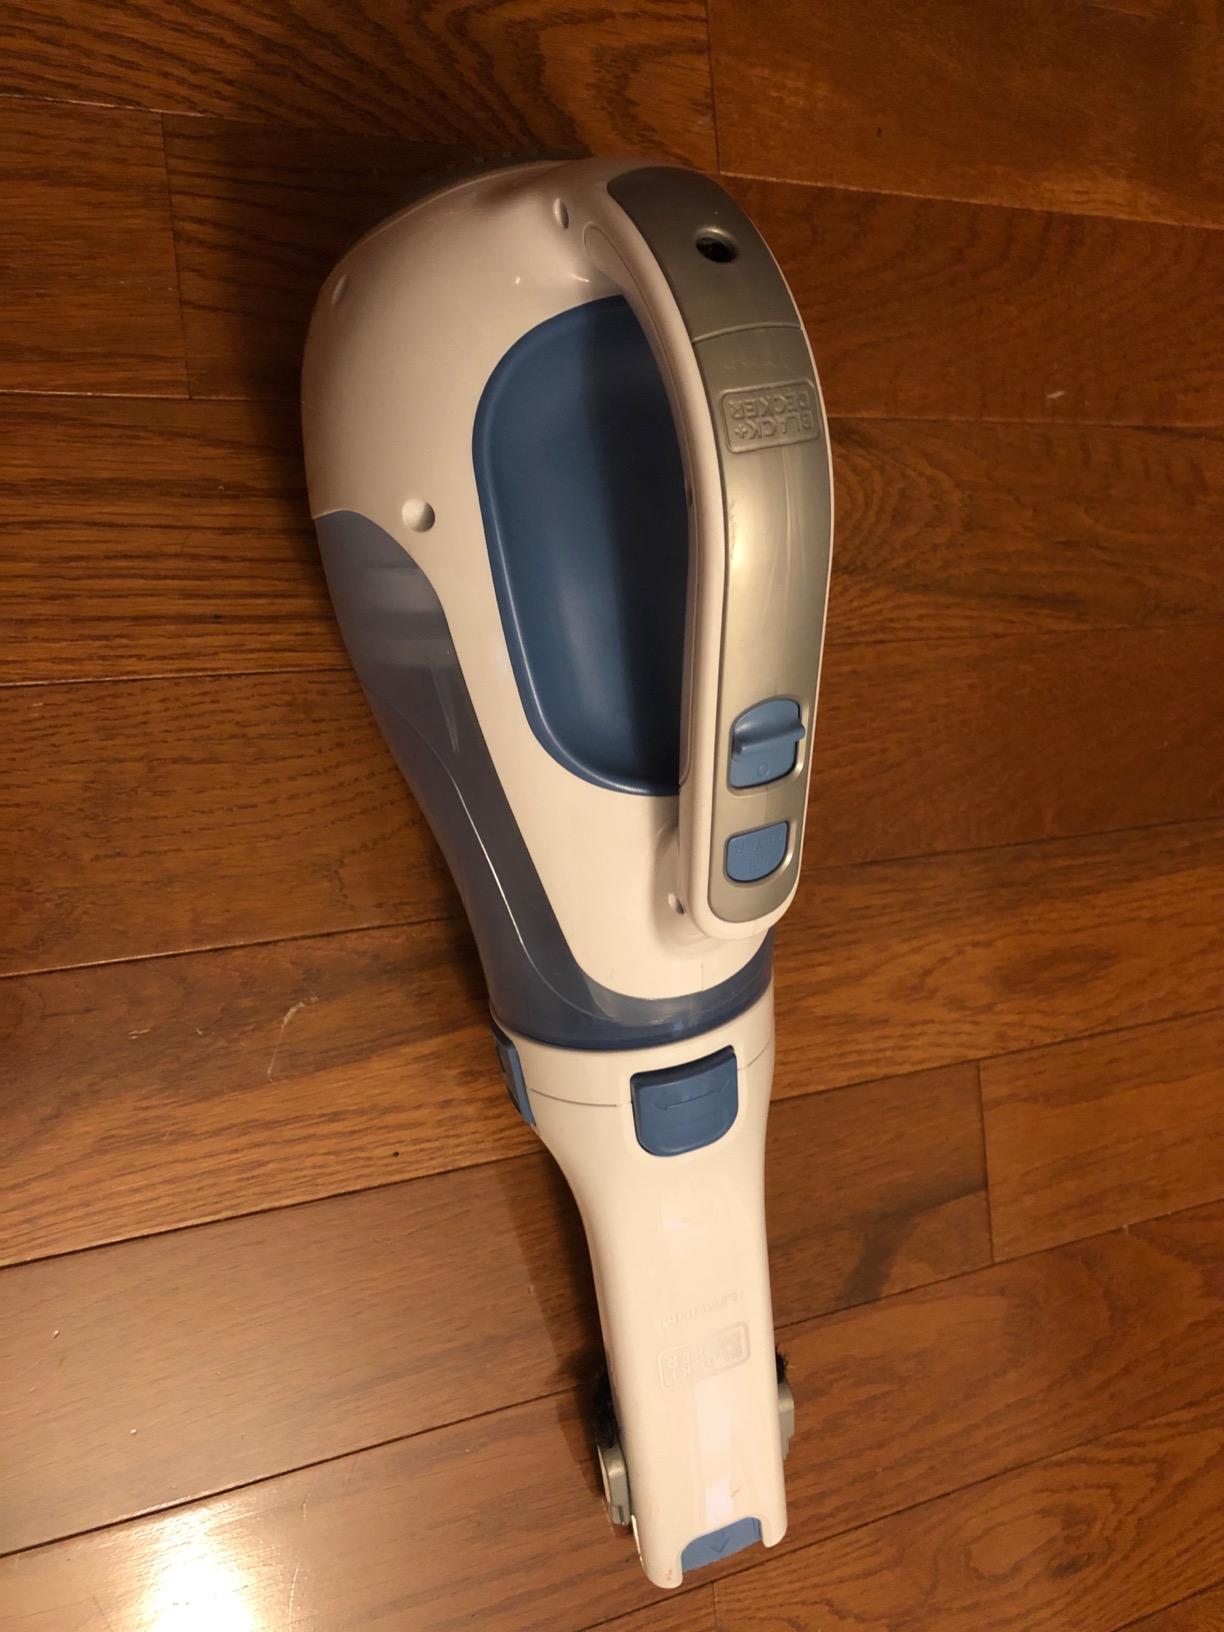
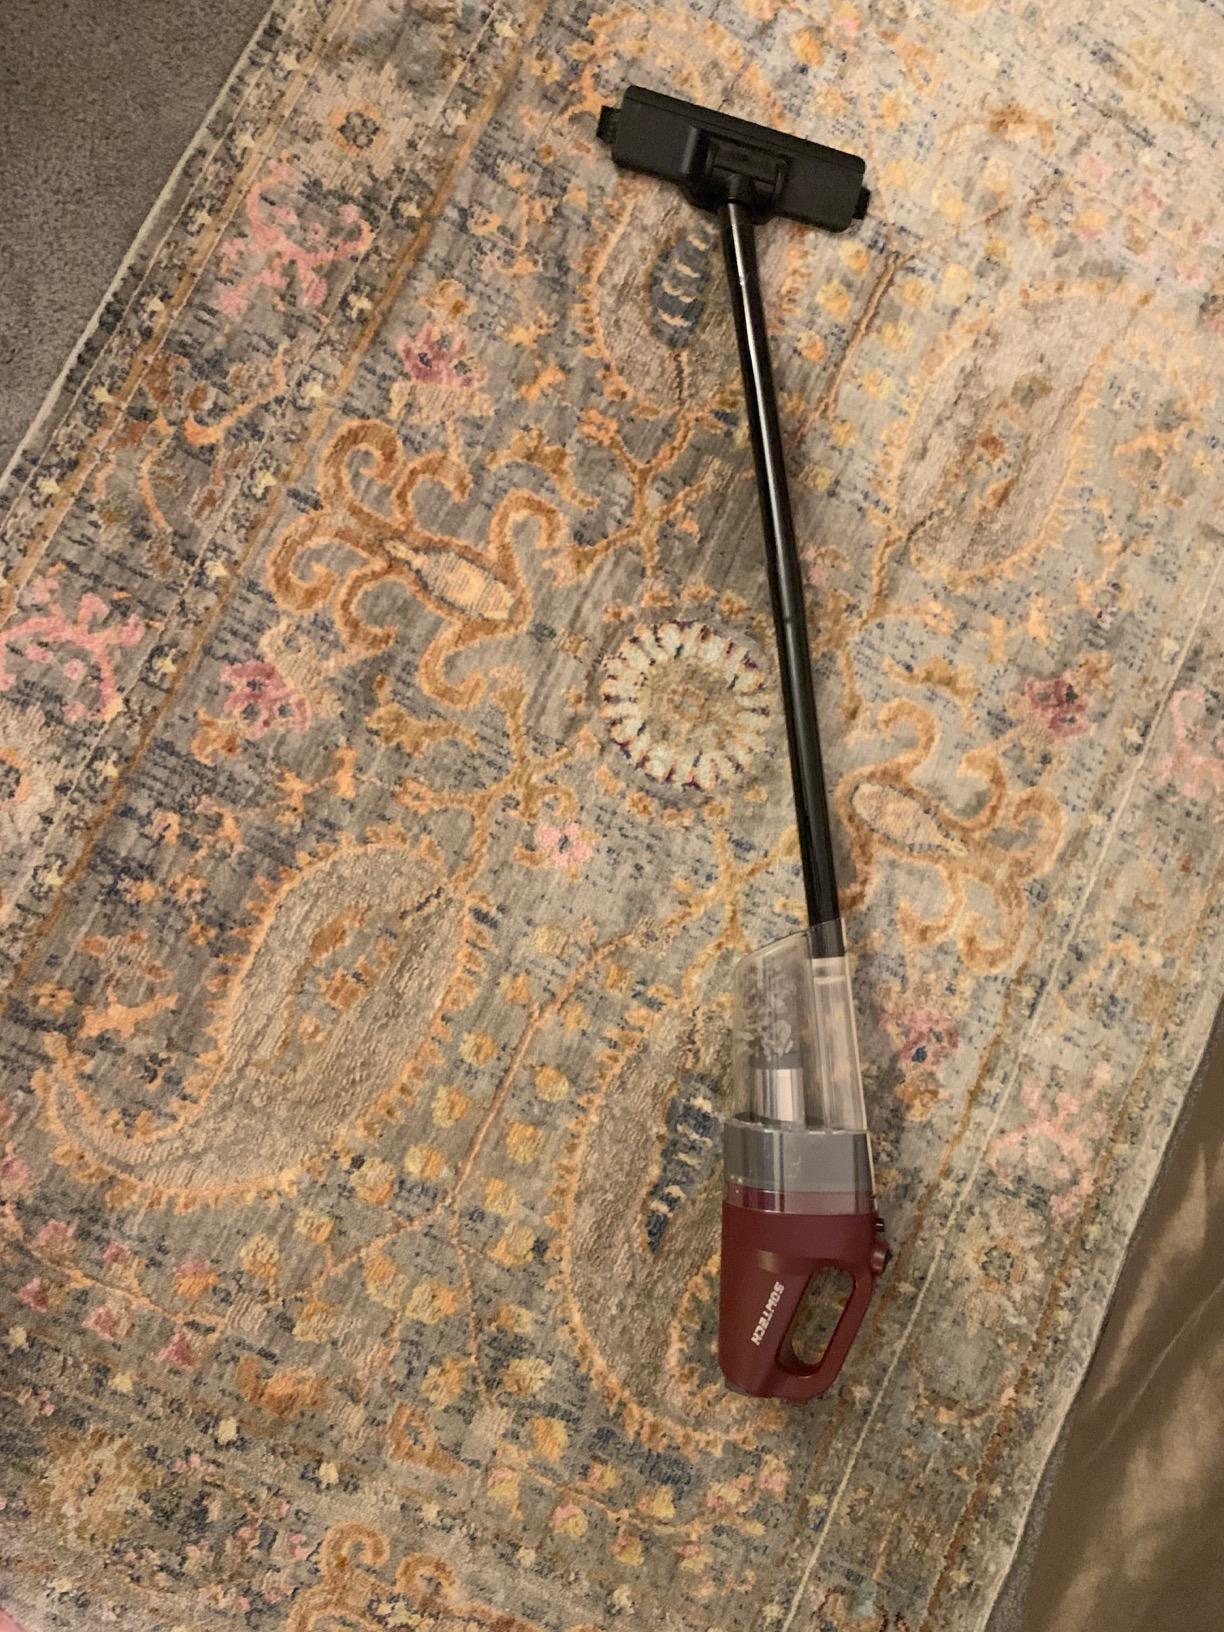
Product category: items_vacuum
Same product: no